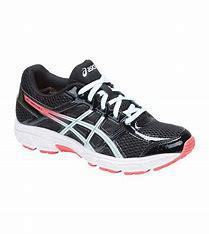
Brand: Asics
Model: Gel Contend 4